November to Remember (1995)

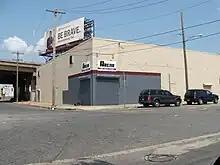
The ECW Arena.

November to Remember (1995) was the third November to Remember professional wrestling event produced by Extreme Championship Wrestling (ECW). The event took place on November 18, 1995 in the ECW Arena in Philadelphia, Pennsylvania in the United States. The event marked the return of Sabu to ECW after a stint in World Championship Wrestling (WCW) and the ECW debut of The Blue Meanie.